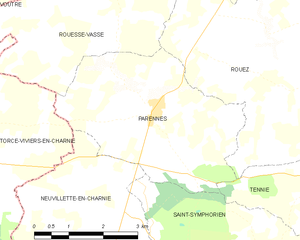
Carte des communes françaises